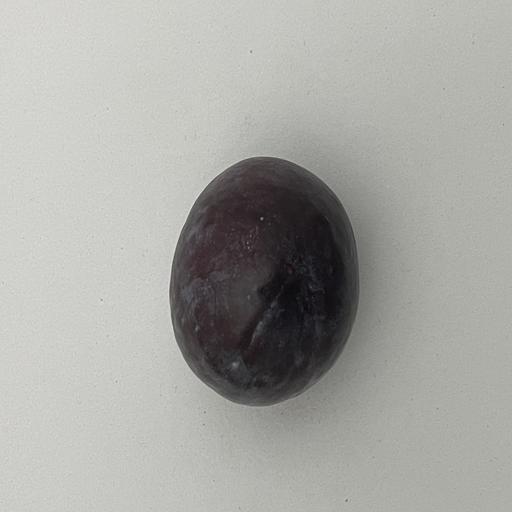
Crop type: Palm